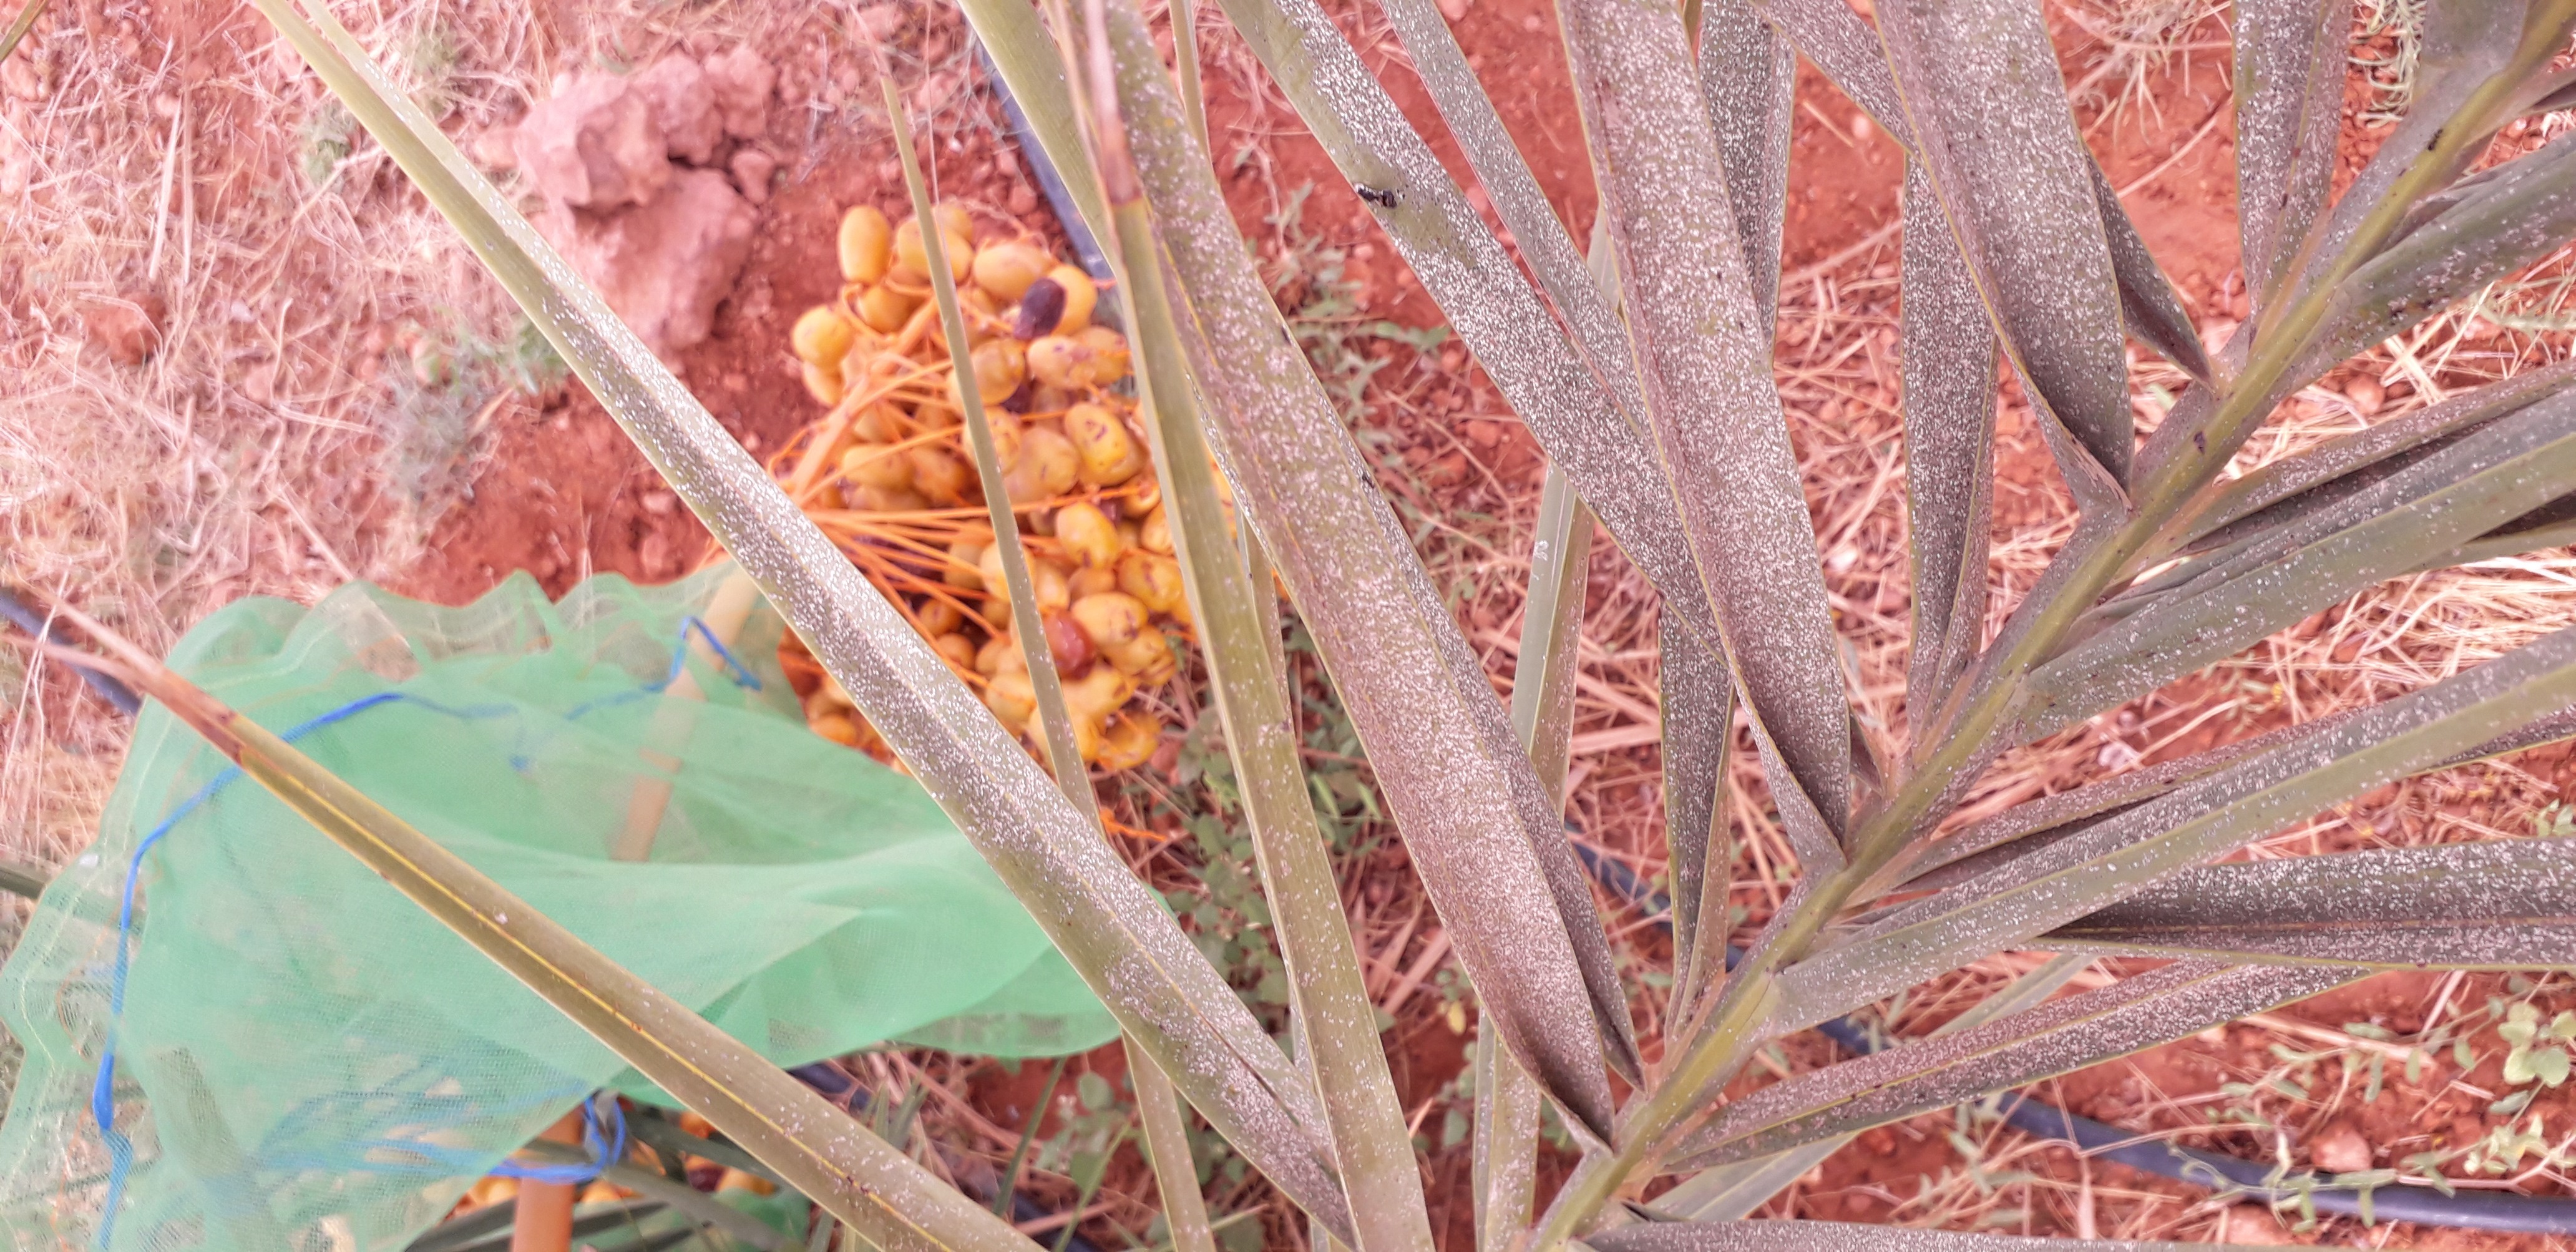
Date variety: Boufagous